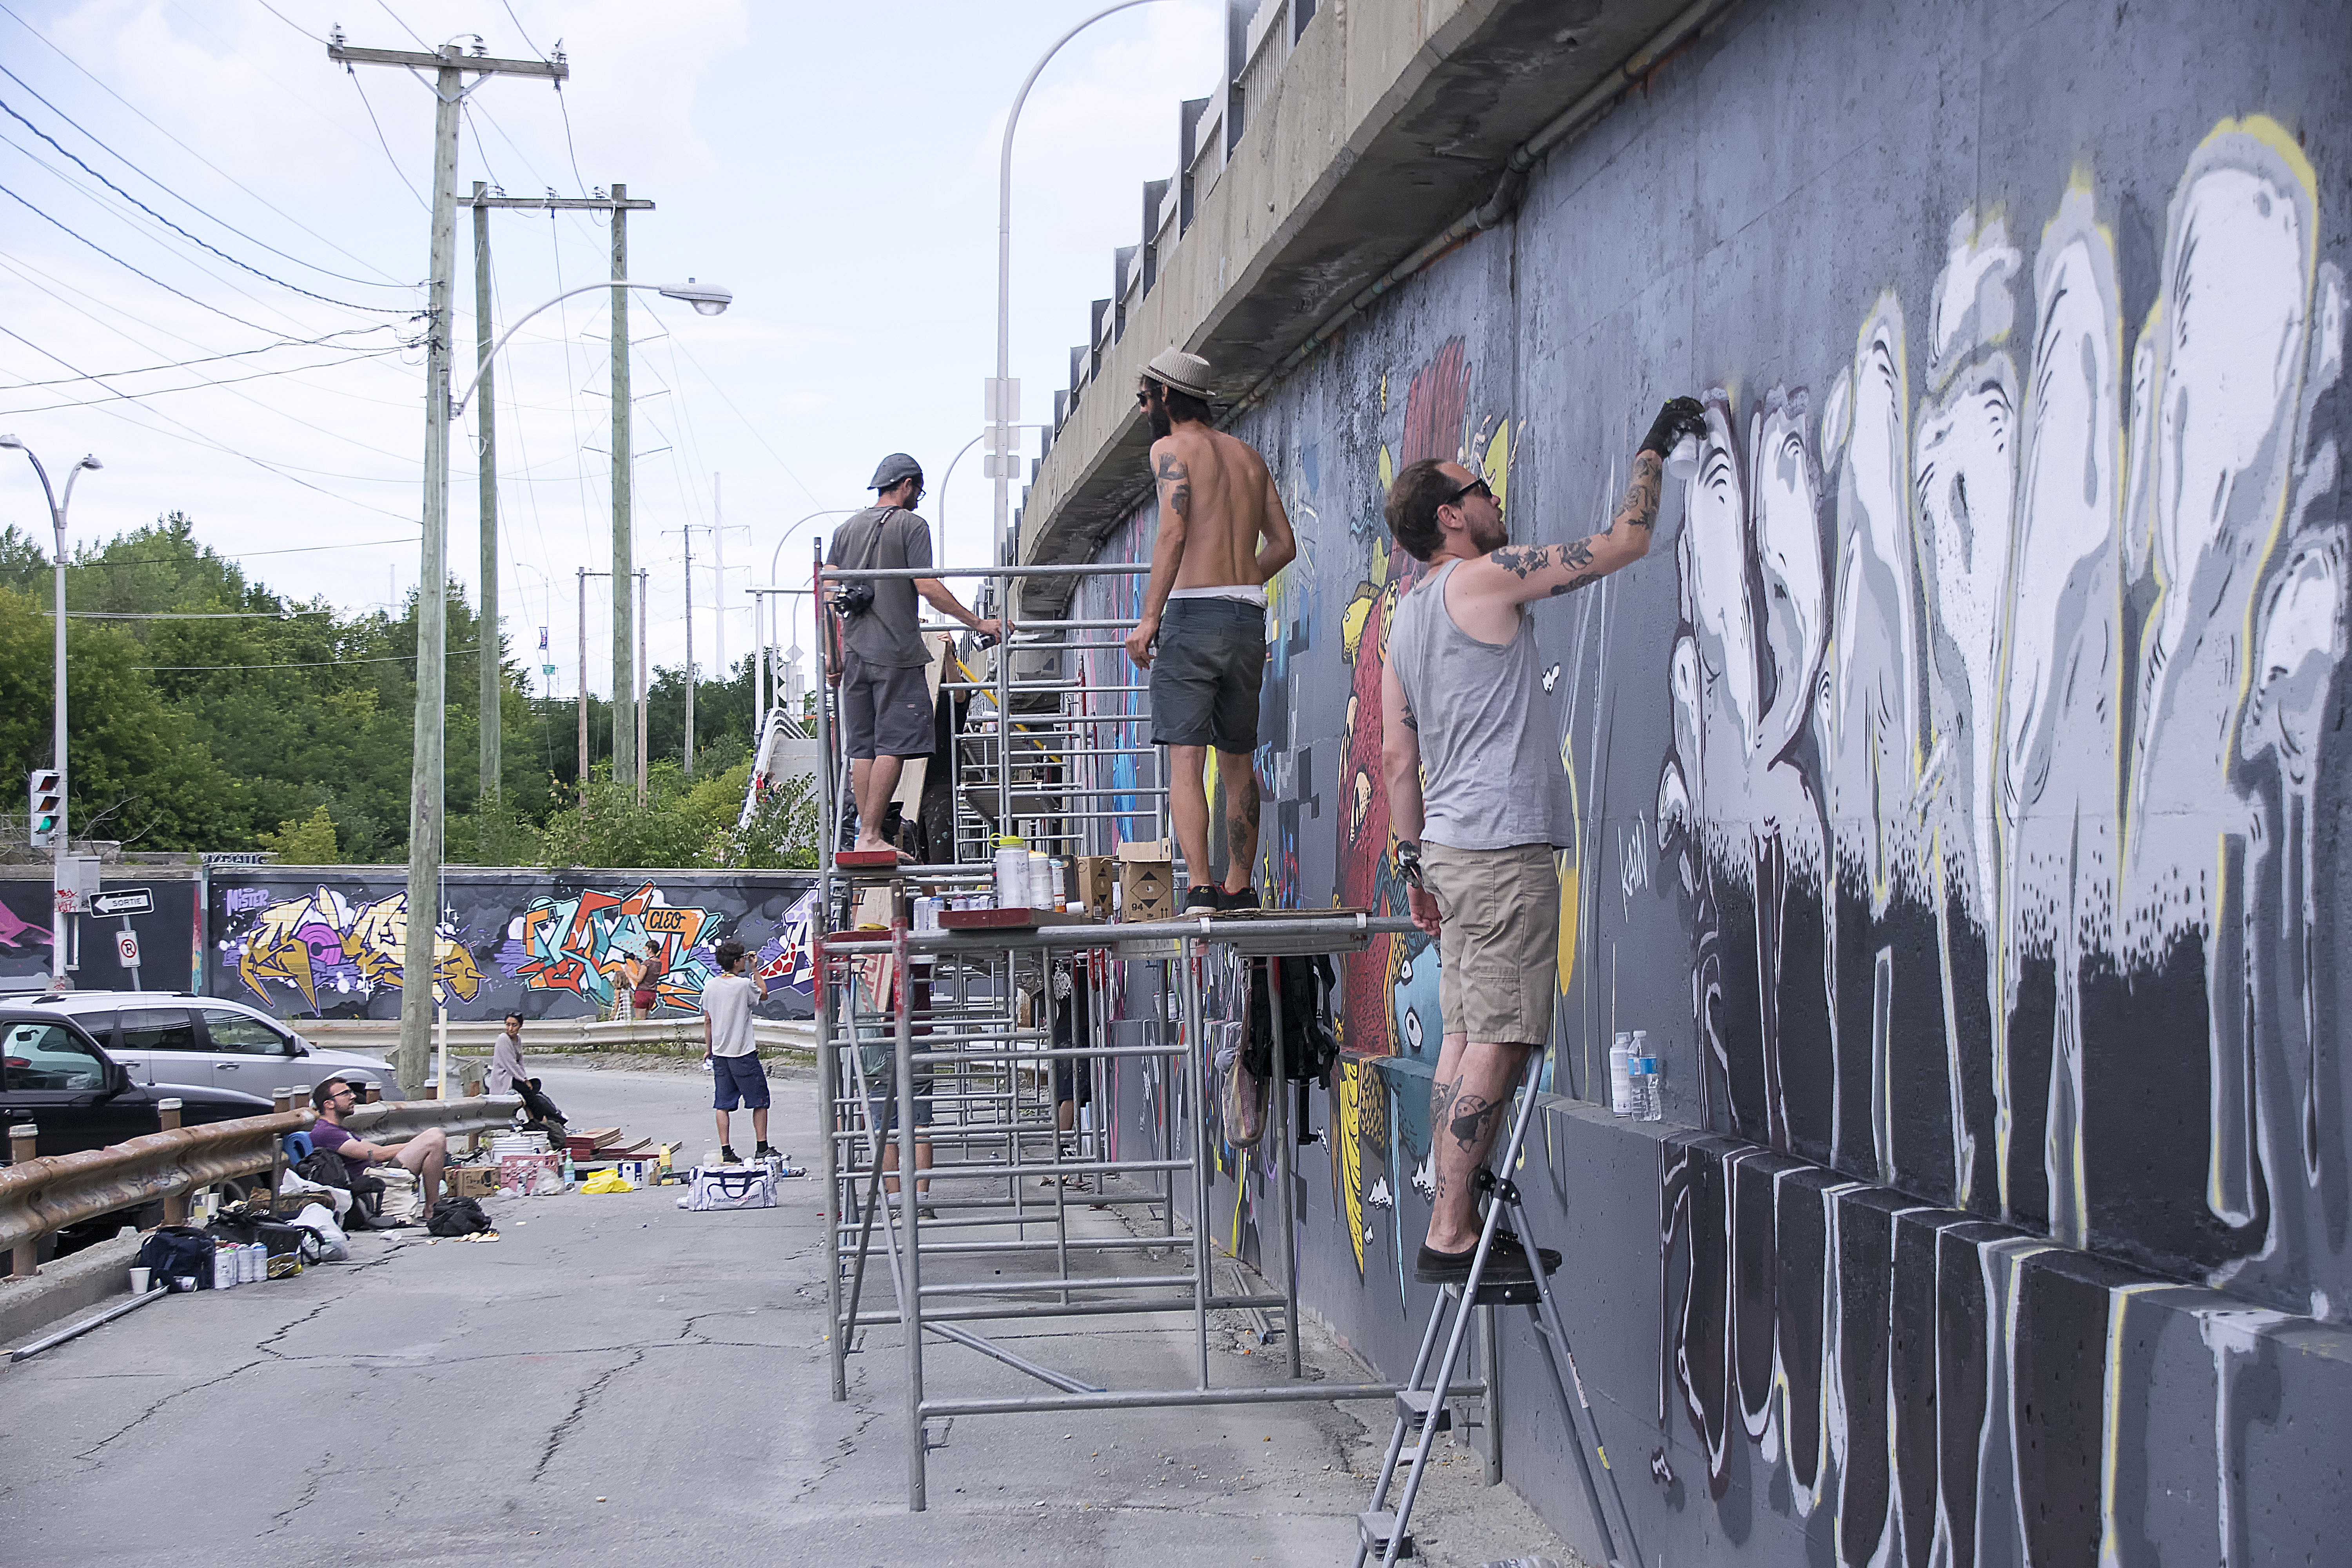
pedestrian, road, street, urban, transport, graffiti, art, canada, quebec, sherbrooke, urbain, amalgam, urban area